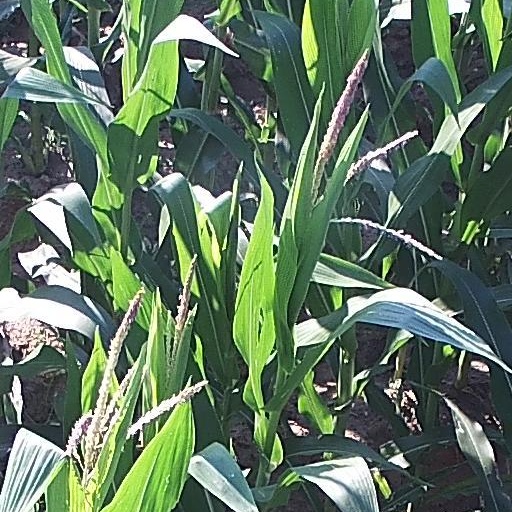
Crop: maize; corn